Histon Road Cemetery, Cambridge

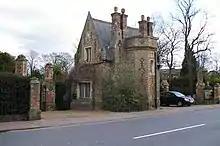
Lodge and entrance at Histon Road cemetery.

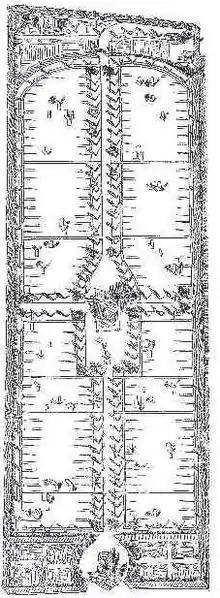
Original plan as published by Loudon in 1843 in the "Gardener's Magazine".

The site is approximately 1 hectare in area (1.25 ha in some sources). Loudon used plans for the Histon Road cemetery as illustrative of his views on cemetery design. Research has indicated that the actual work carried out on the cemetery, which opened in 1843 (the year of his death), does not correspond closely with Loudon's announcements.